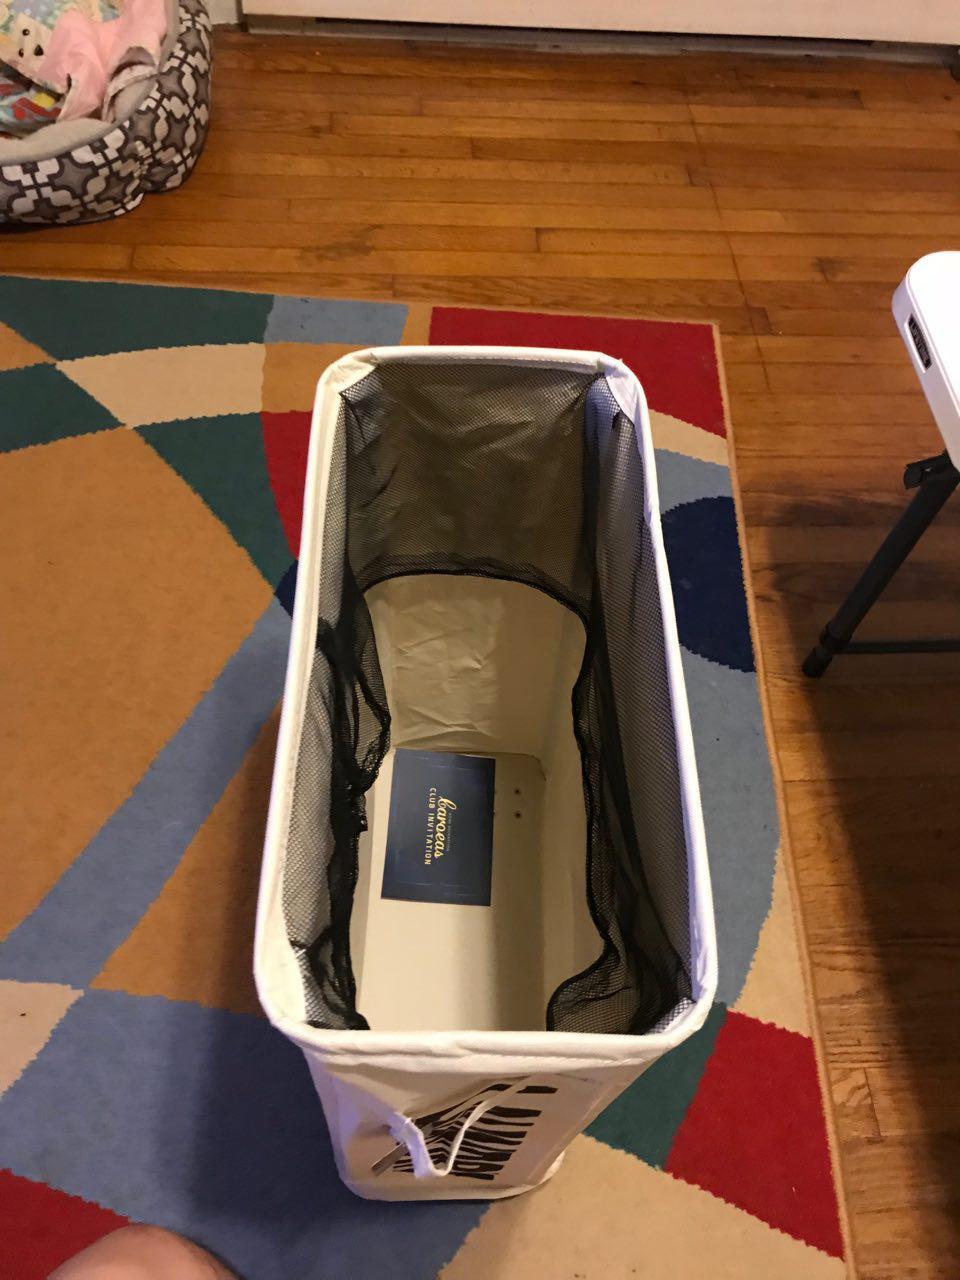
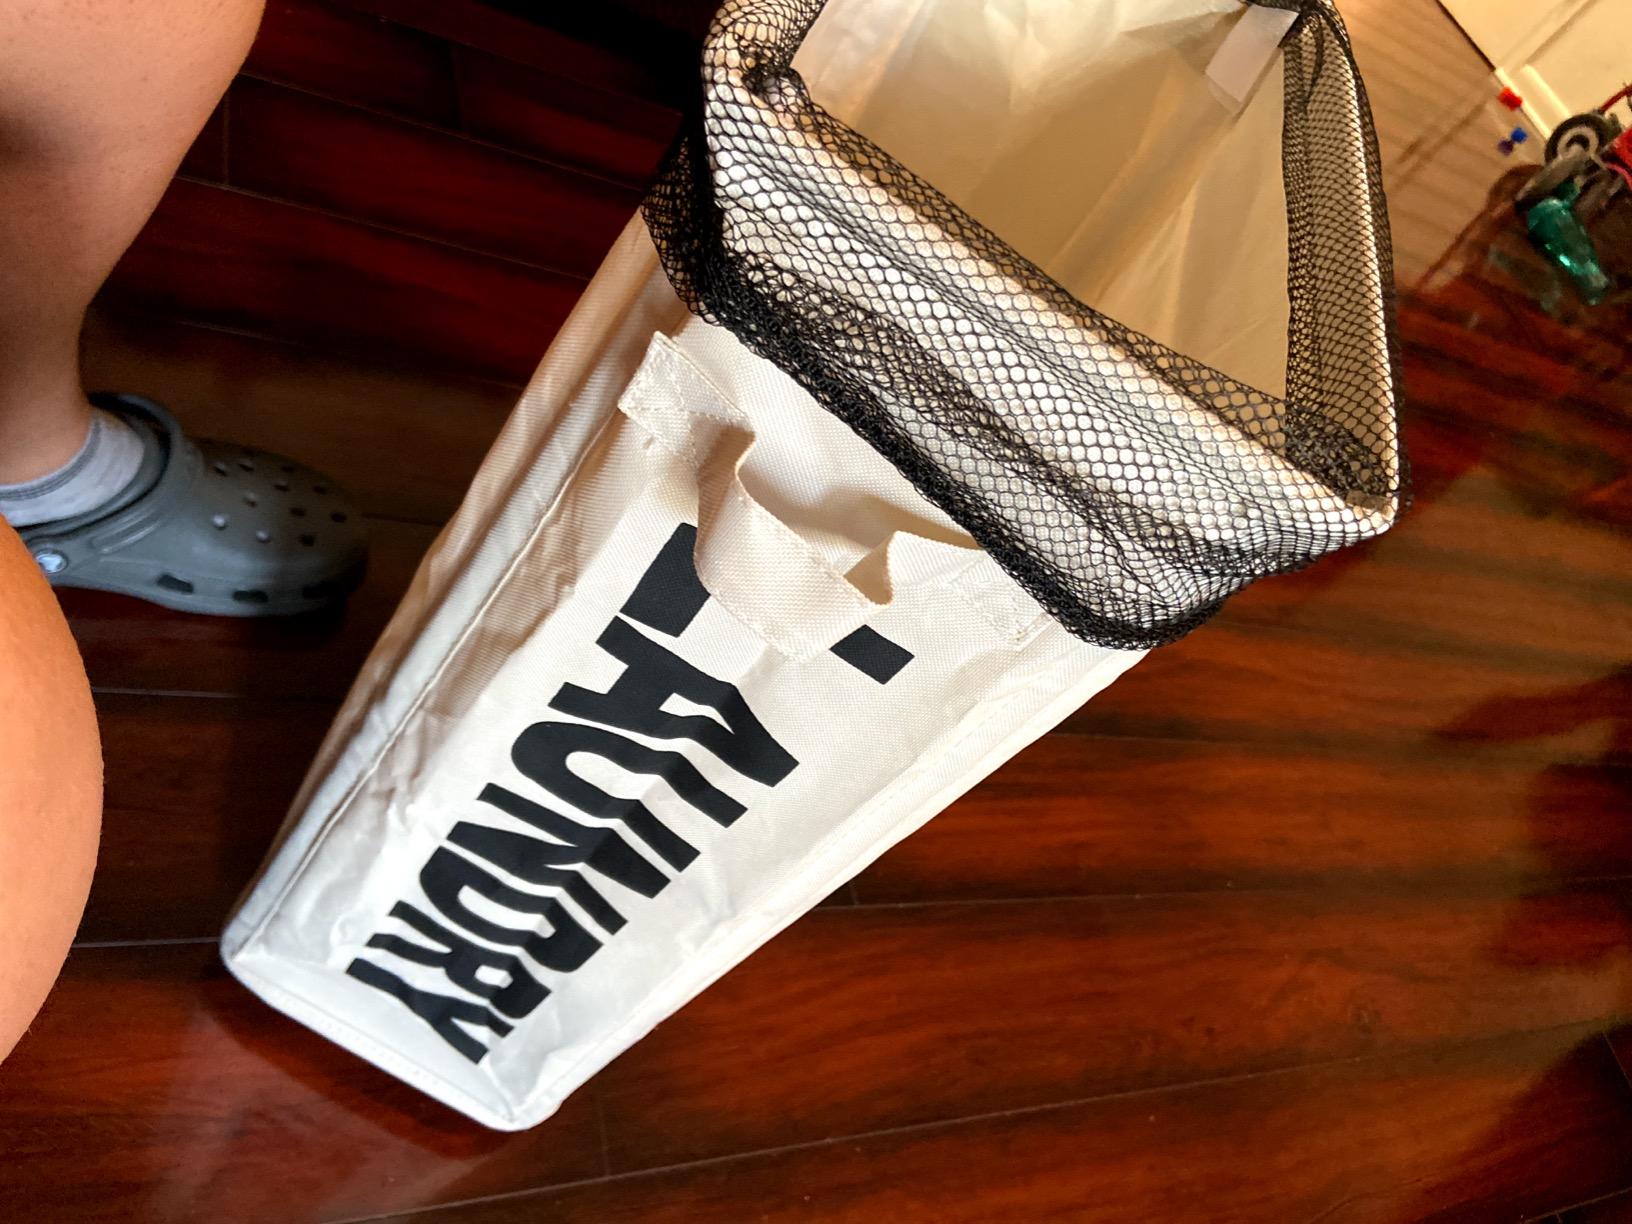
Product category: items_hamper
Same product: yes